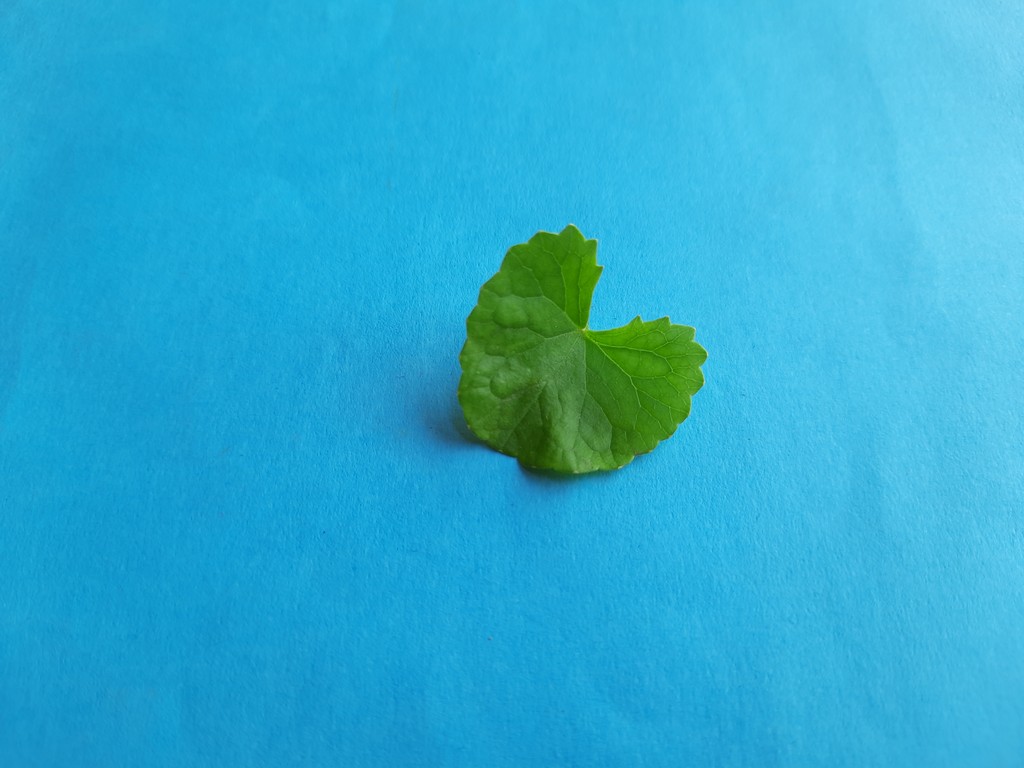
Label: Healthy